Śvetāmbara Terapanth

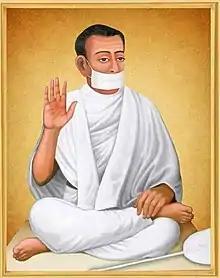

The Terapanth religious sect is known for its finely organized structure which operates under the complete direction of one Acharya, who serves as the supreme head of the order. With a history of over 200 years, the sect has had only eleven Acharyas, with the current supreme head being Acharya Shri Mahashraman ji, who is the eleventh Acharya. The sect consists of over 850 monks, nuns, Samans, and Samanis (a rank between ascetics and lay-followers) who adhere to strict codes of discipline, and has millions of followers worldwide.